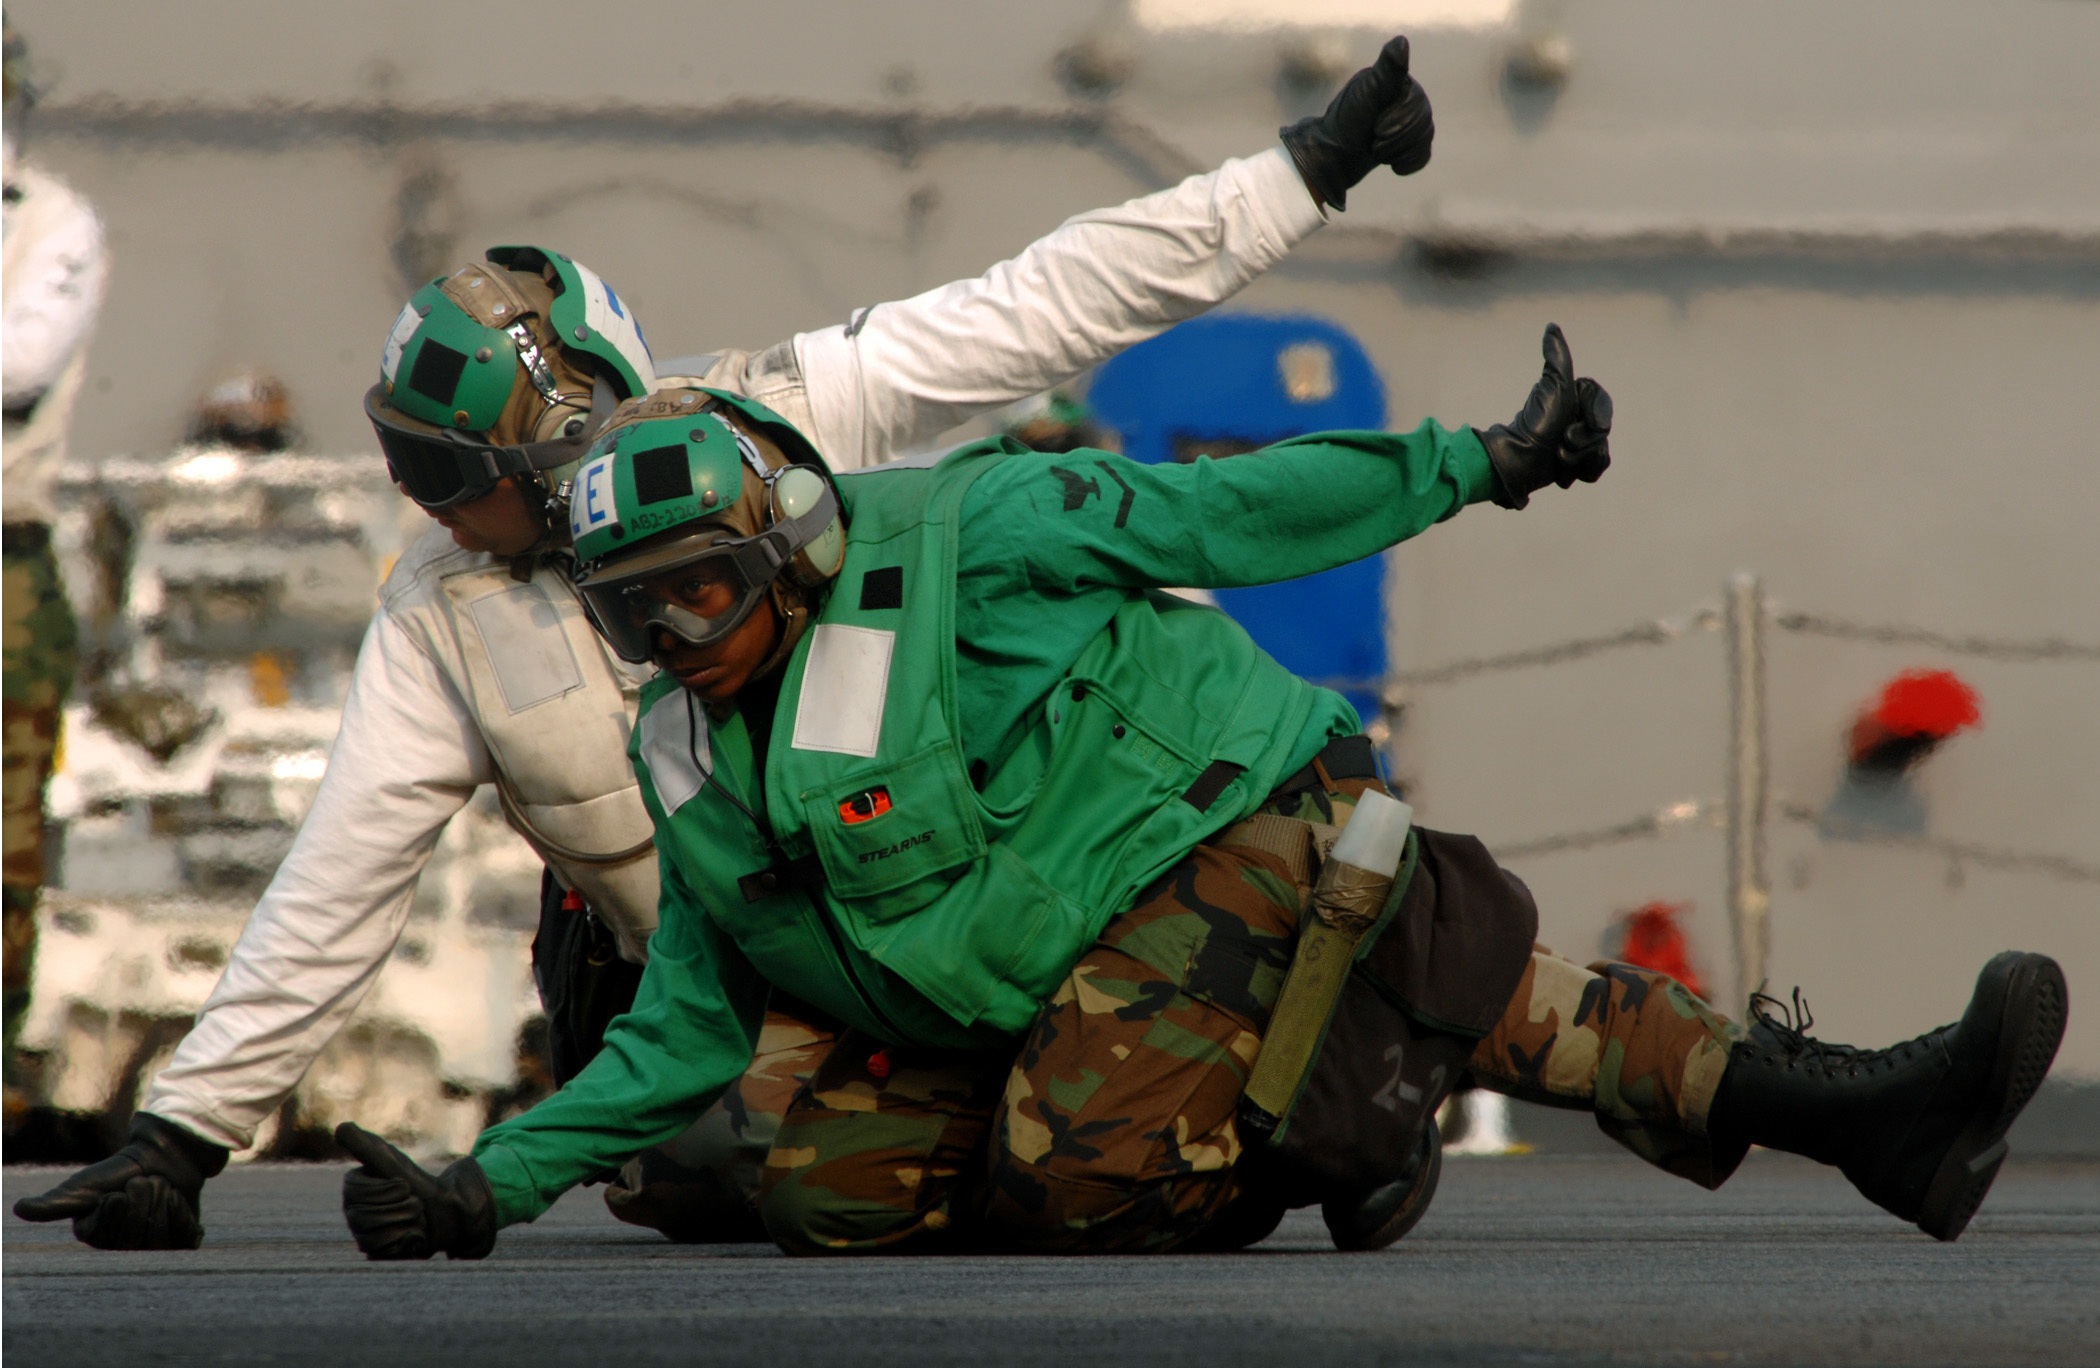
military, sign, aviation, flight, signal, clothing, mission, control, costume, catapult, aircraft carrier crew, clear to launch